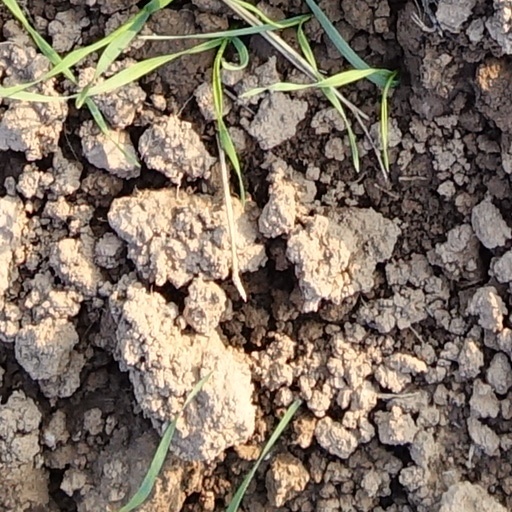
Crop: wheat